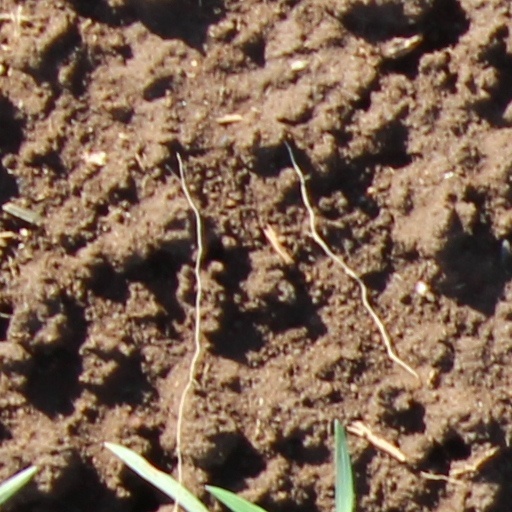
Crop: wheat